Leuser Ecosystem

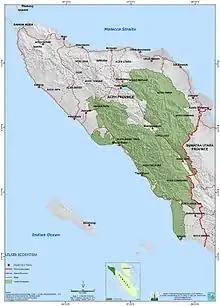
Leuser Ecosystem, Aceh

The Leuser Ecosystem is an area of forest located in the provinces of Aceh and North Sumatra on the island of Sumatra in Indonesia. Covering more than 2.6 million hectares it is one of the richest expanses of tropical rain forest in Southeast Asia and is the last place on earth where the Sumatran elephant, rhino, tiger and orangutan are found within one area. It has one of the world's richest yet least-known forest systems, and its vegetation is an important source of Earth's oxygen. Leuser also possesses more lowland rainforest than the rest of Sumatra combined and supports some of the last viable populations of tiger, rhino, orangutan and elephant. These, and many co-occurring species, are severely threatened by habitat destruction and poaching.